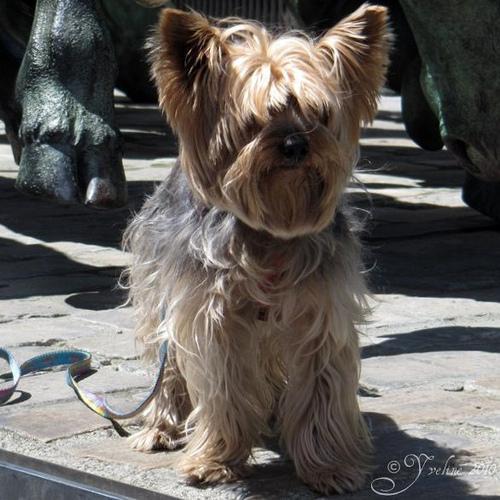
yorkshire terrier